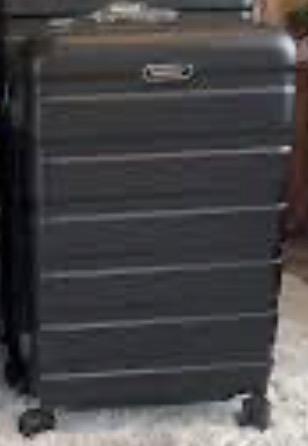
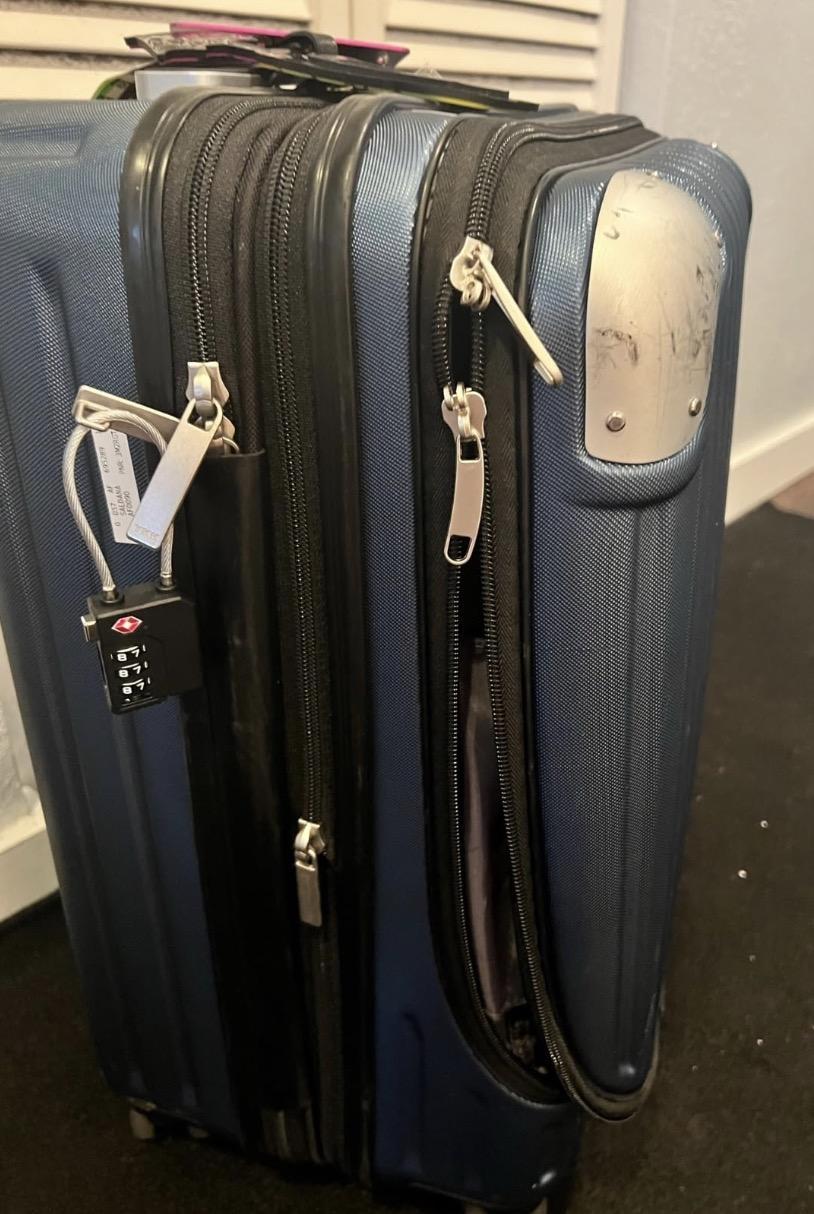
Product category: items_tea
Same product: no